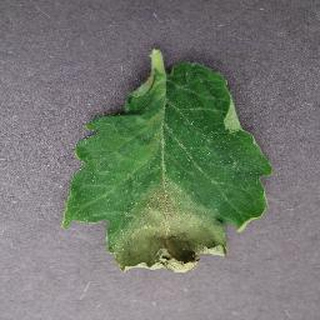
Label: tomato_late_blight